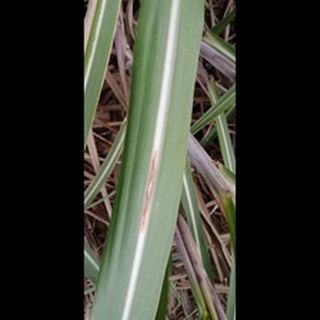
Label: sugarcane_red_rot